Banana Island, Lagos

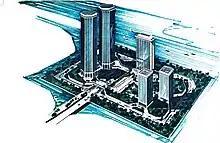
Lagoon City-Twin Towers - Adeleke/Yamasaki

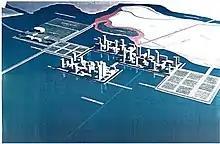
Lagoon City - Aerial Shots

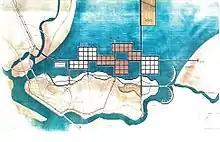
Lagoon City - Architectural Plans

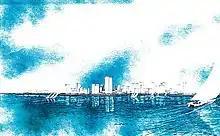
Lagoon City - Lagoon Side View

The original Banana Island construction project entitled Lagoon City was the brainchild of the late Chief Adebayo Adeleke, a University of London trained Civil Engineer (MICE), and CEO of City Property Development Ltd.